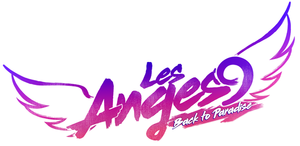
Les Anges, anciennement Les Anges de la téléréalité, est une émission de téléréalité française produite par la société La Grosse Équipe diffusée sur NRJ 12 depuis le 10 janvier 2011.